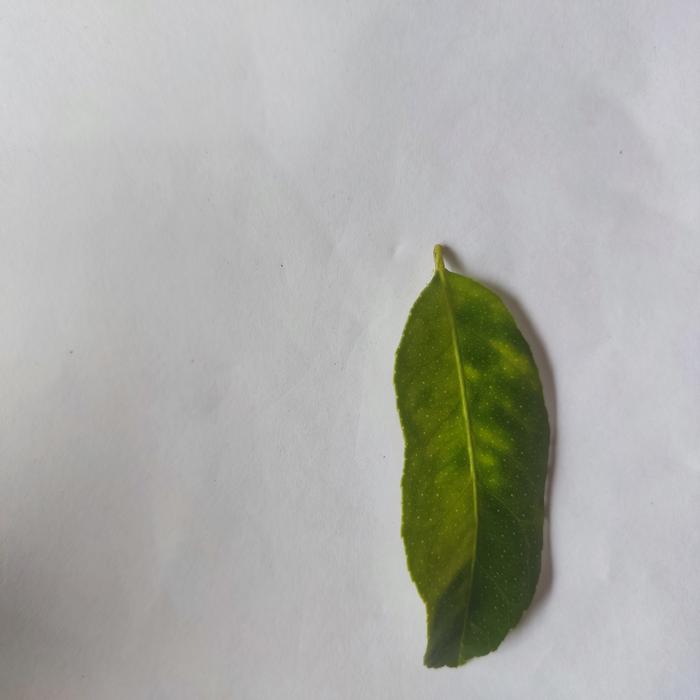
Crop: Lemon
Leaf condition: Citrus